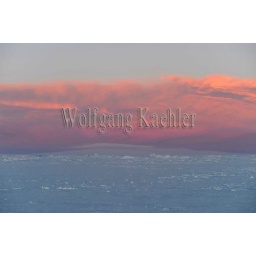
Antarctica, weddell sea, fast ice with snow hill island in background, pink cloud at sunset